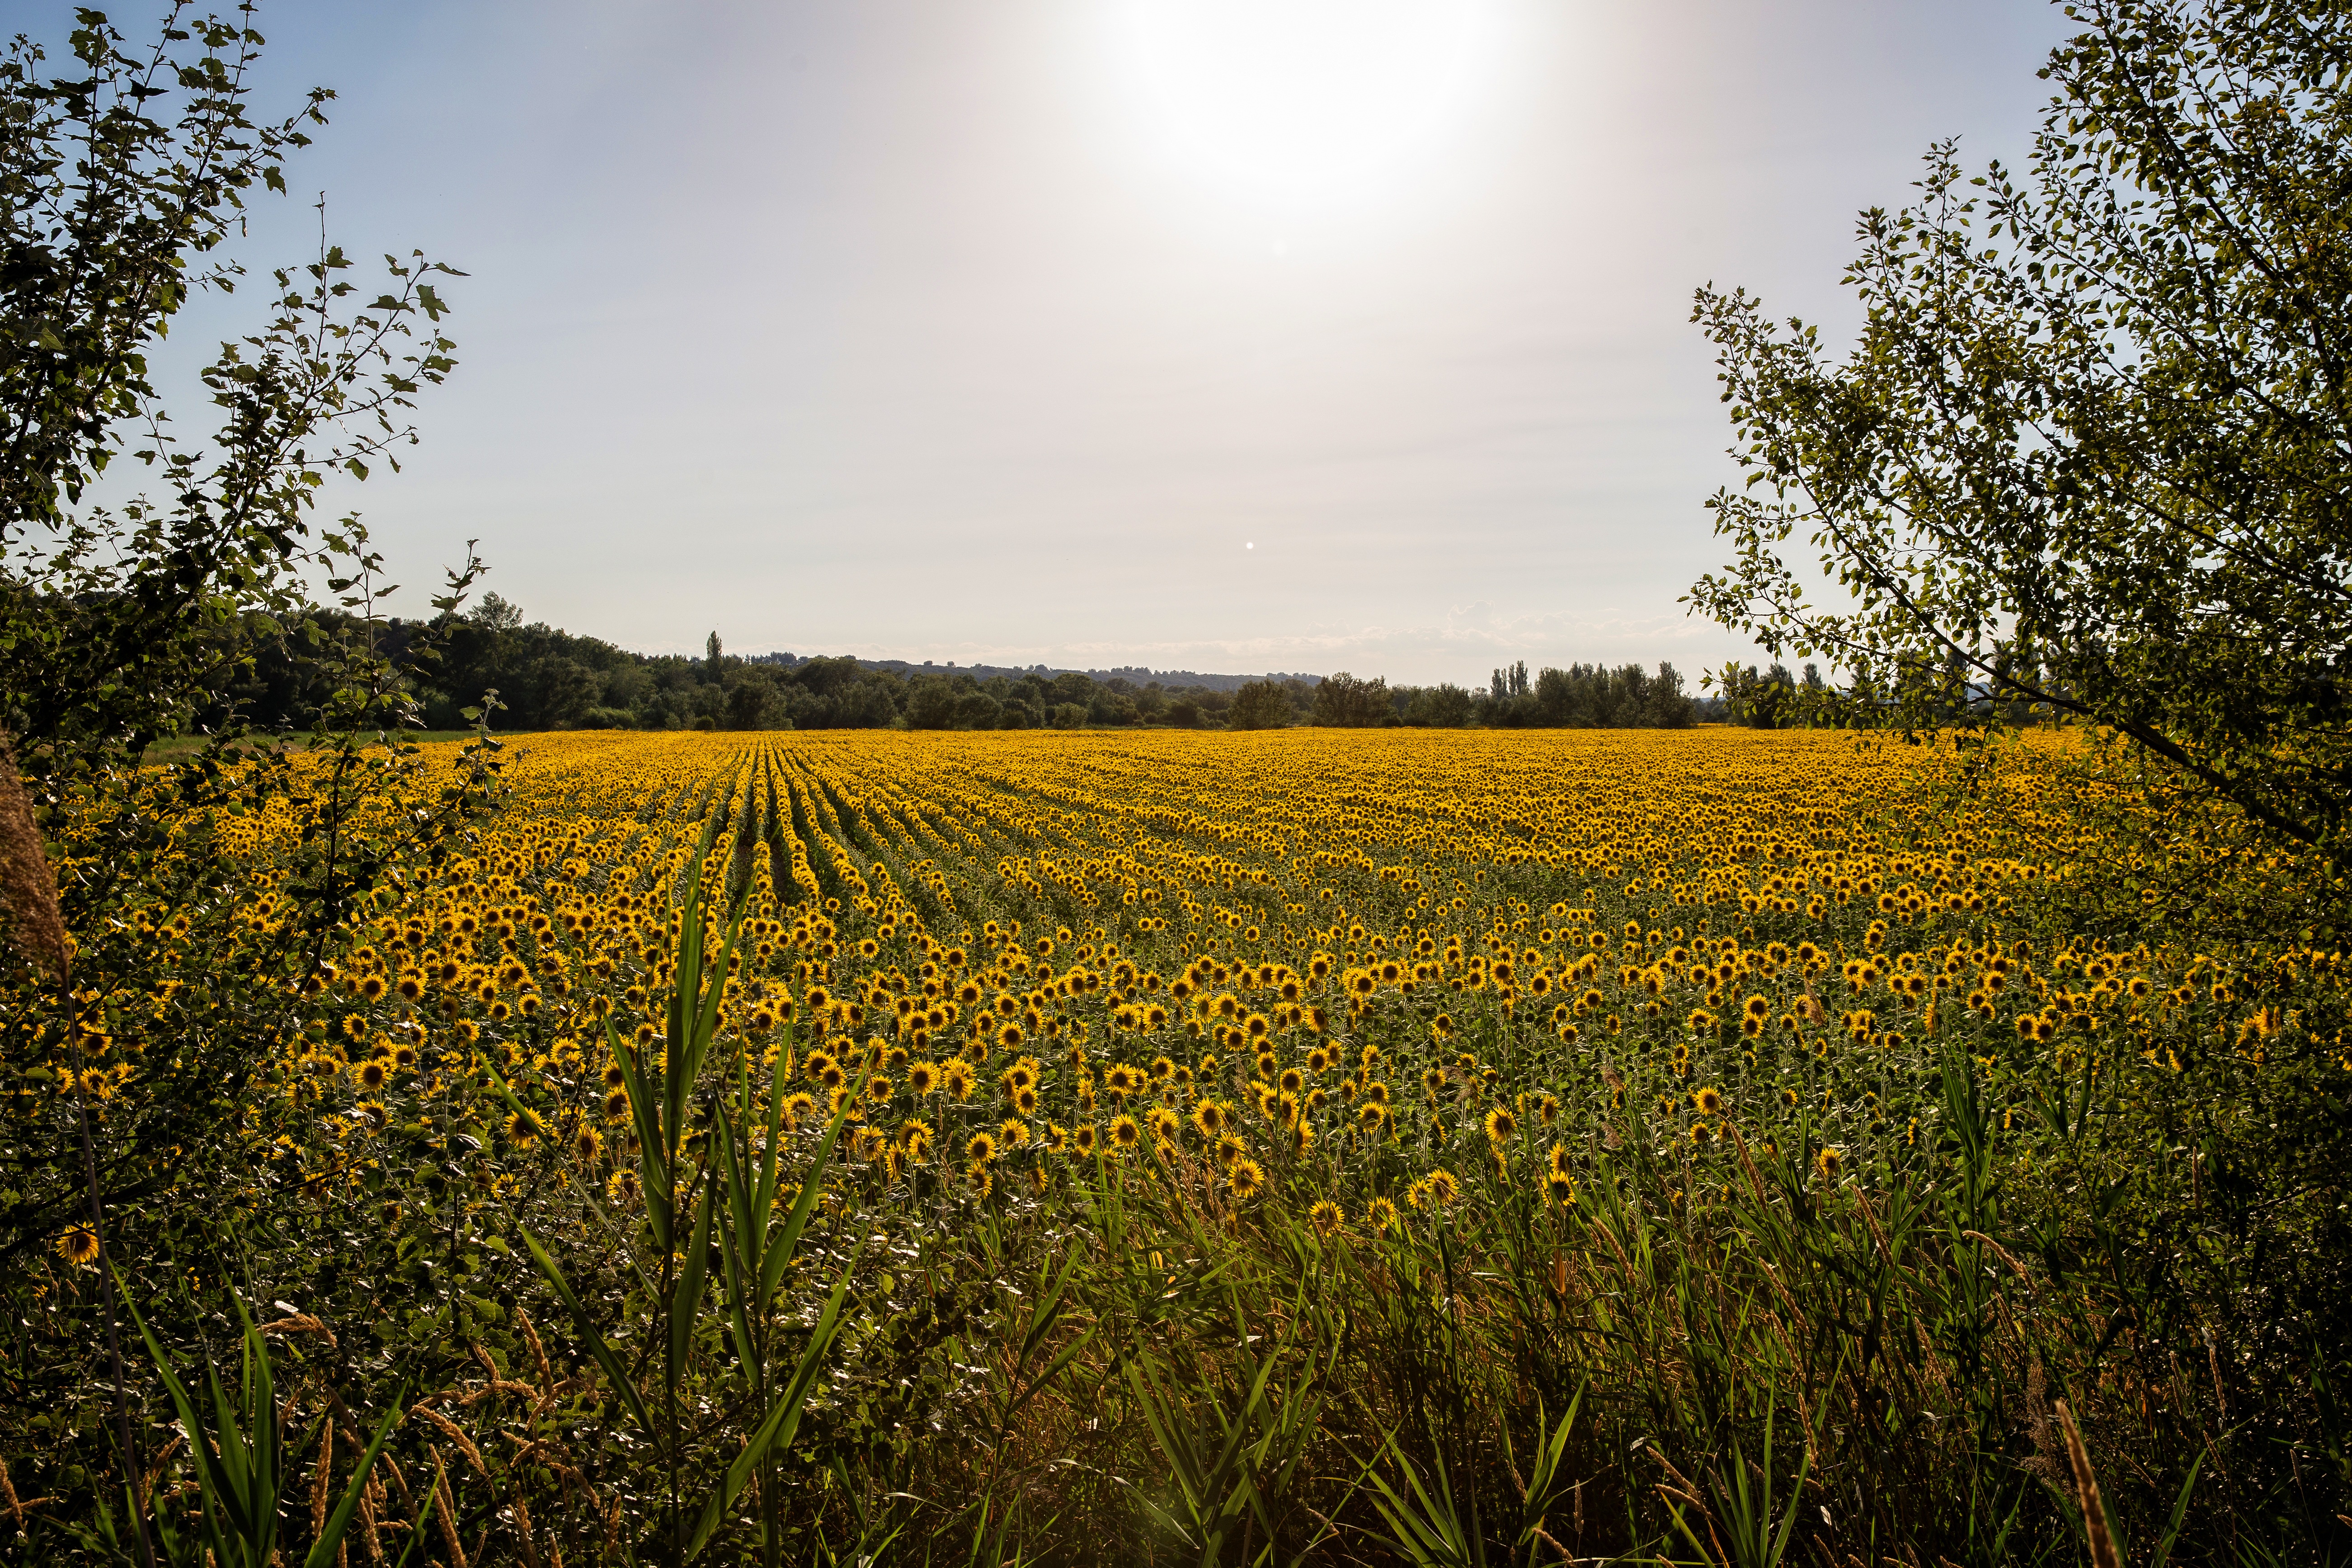
landscape, tree, nature, grass, horizon, light, plant, sky, sun, sunset, field, farm, meadow, prairie, sunlight, morning, leaf, hill, flower, food, green, produce, crop, autumn, agriculture, plain, rapeseed, wildflower, sunflowers, grassland, provence, habitat, brassica, rural area, flowering plant, natural environment, grass family